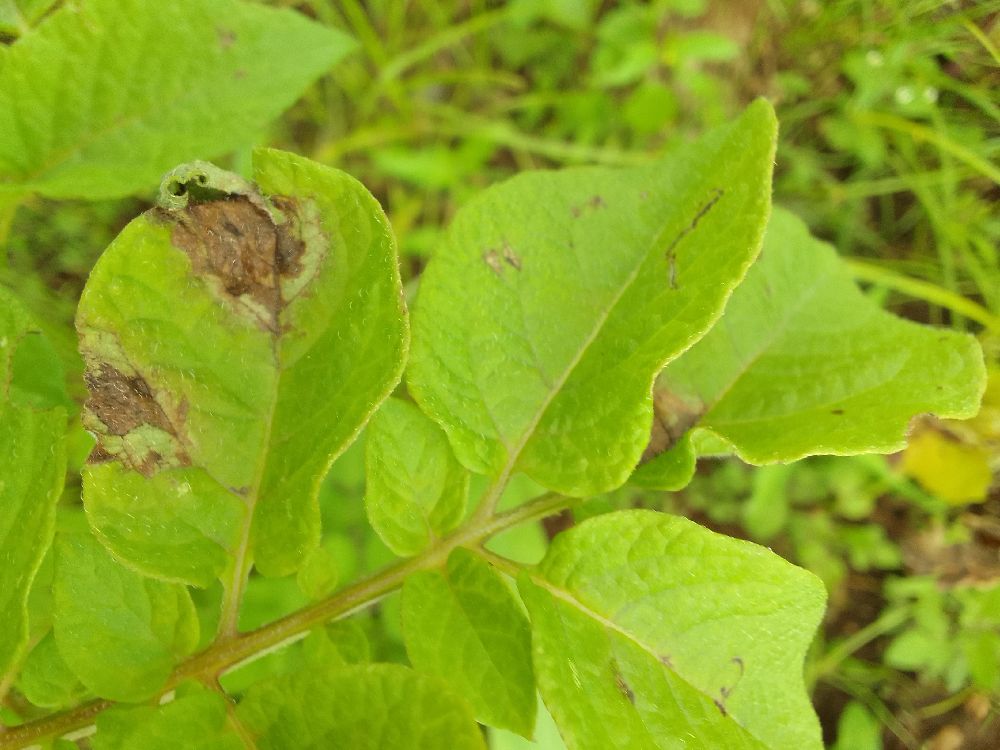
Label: Late blight